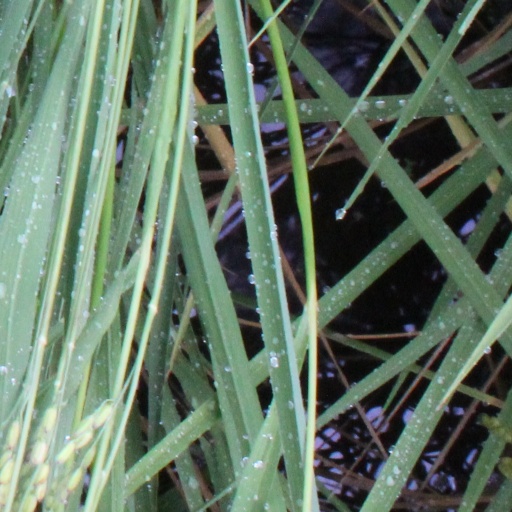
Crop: rice